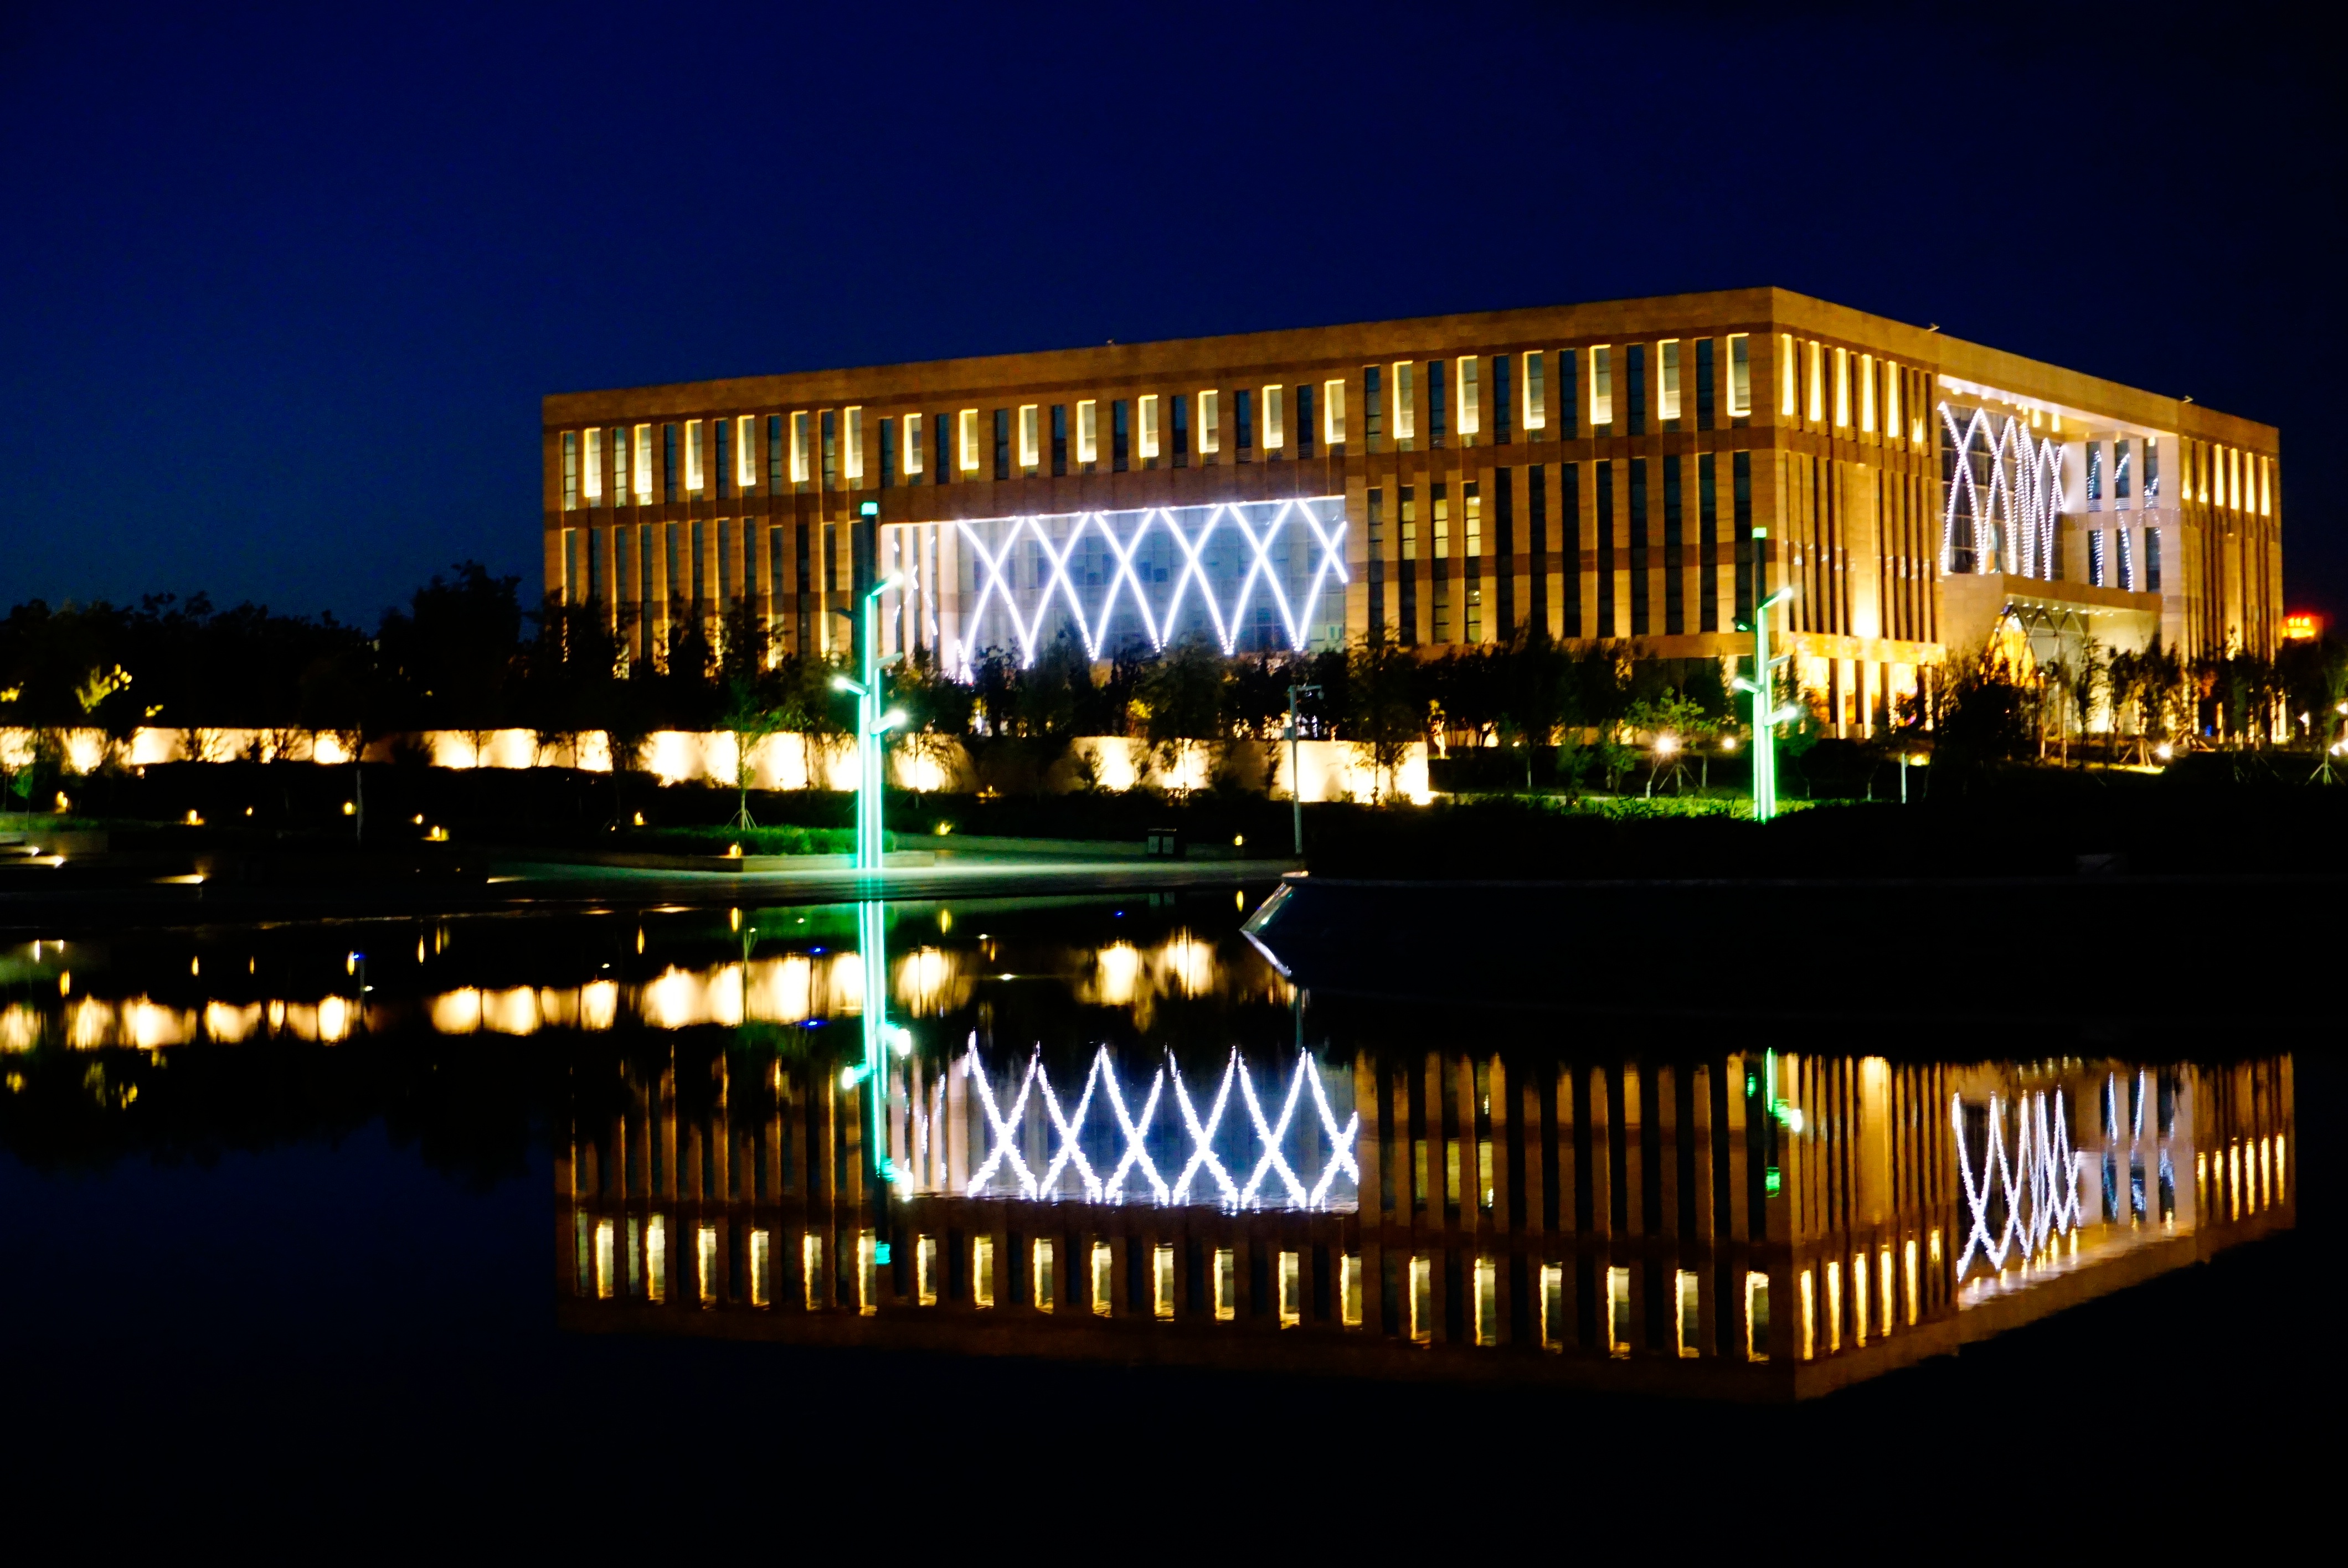
night, cityscape, evening, opera house, landmark, metropolis